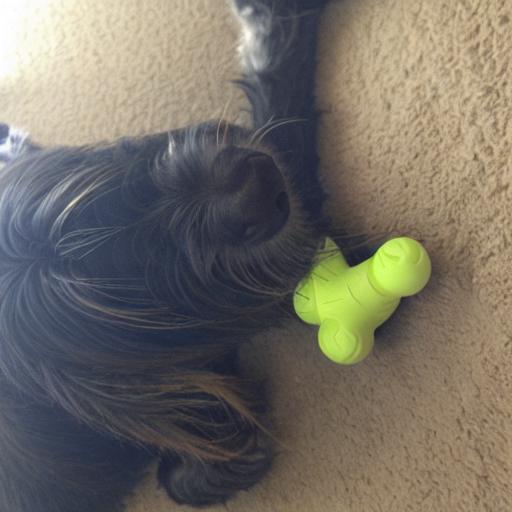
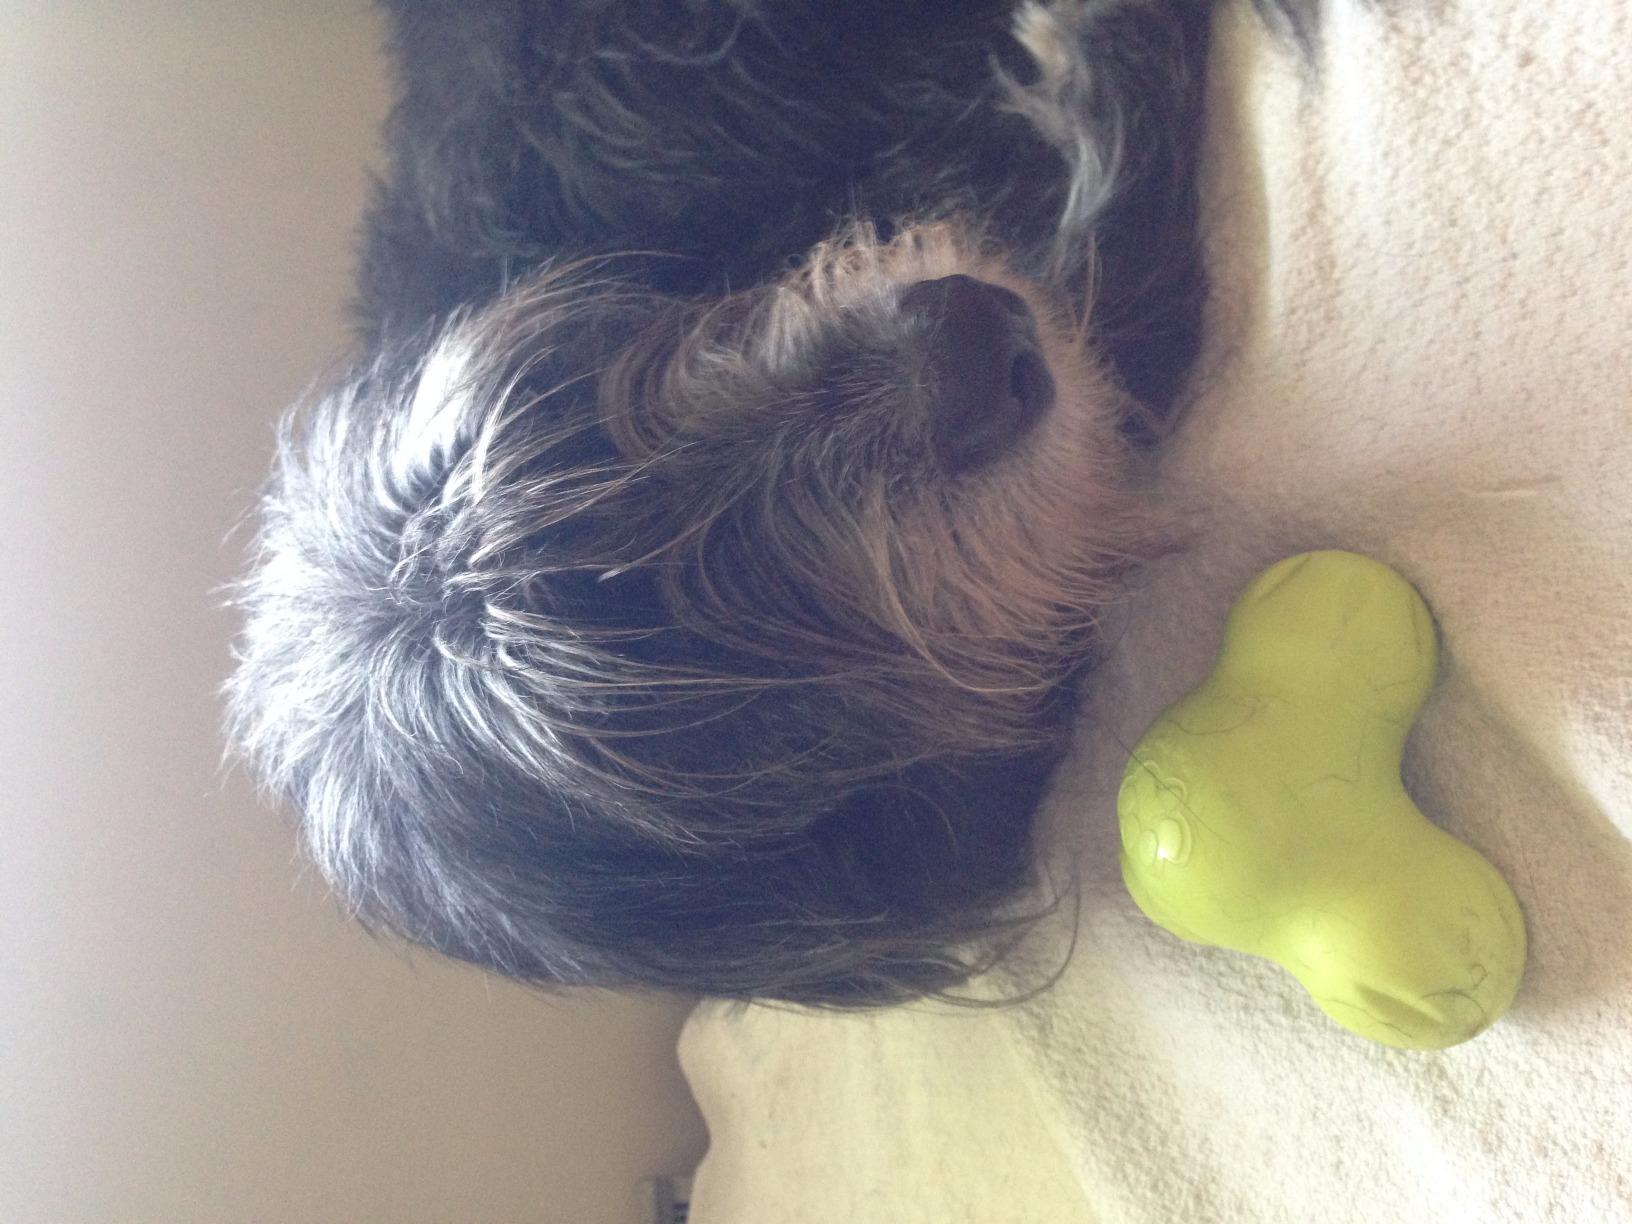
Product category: items_toy
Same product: no